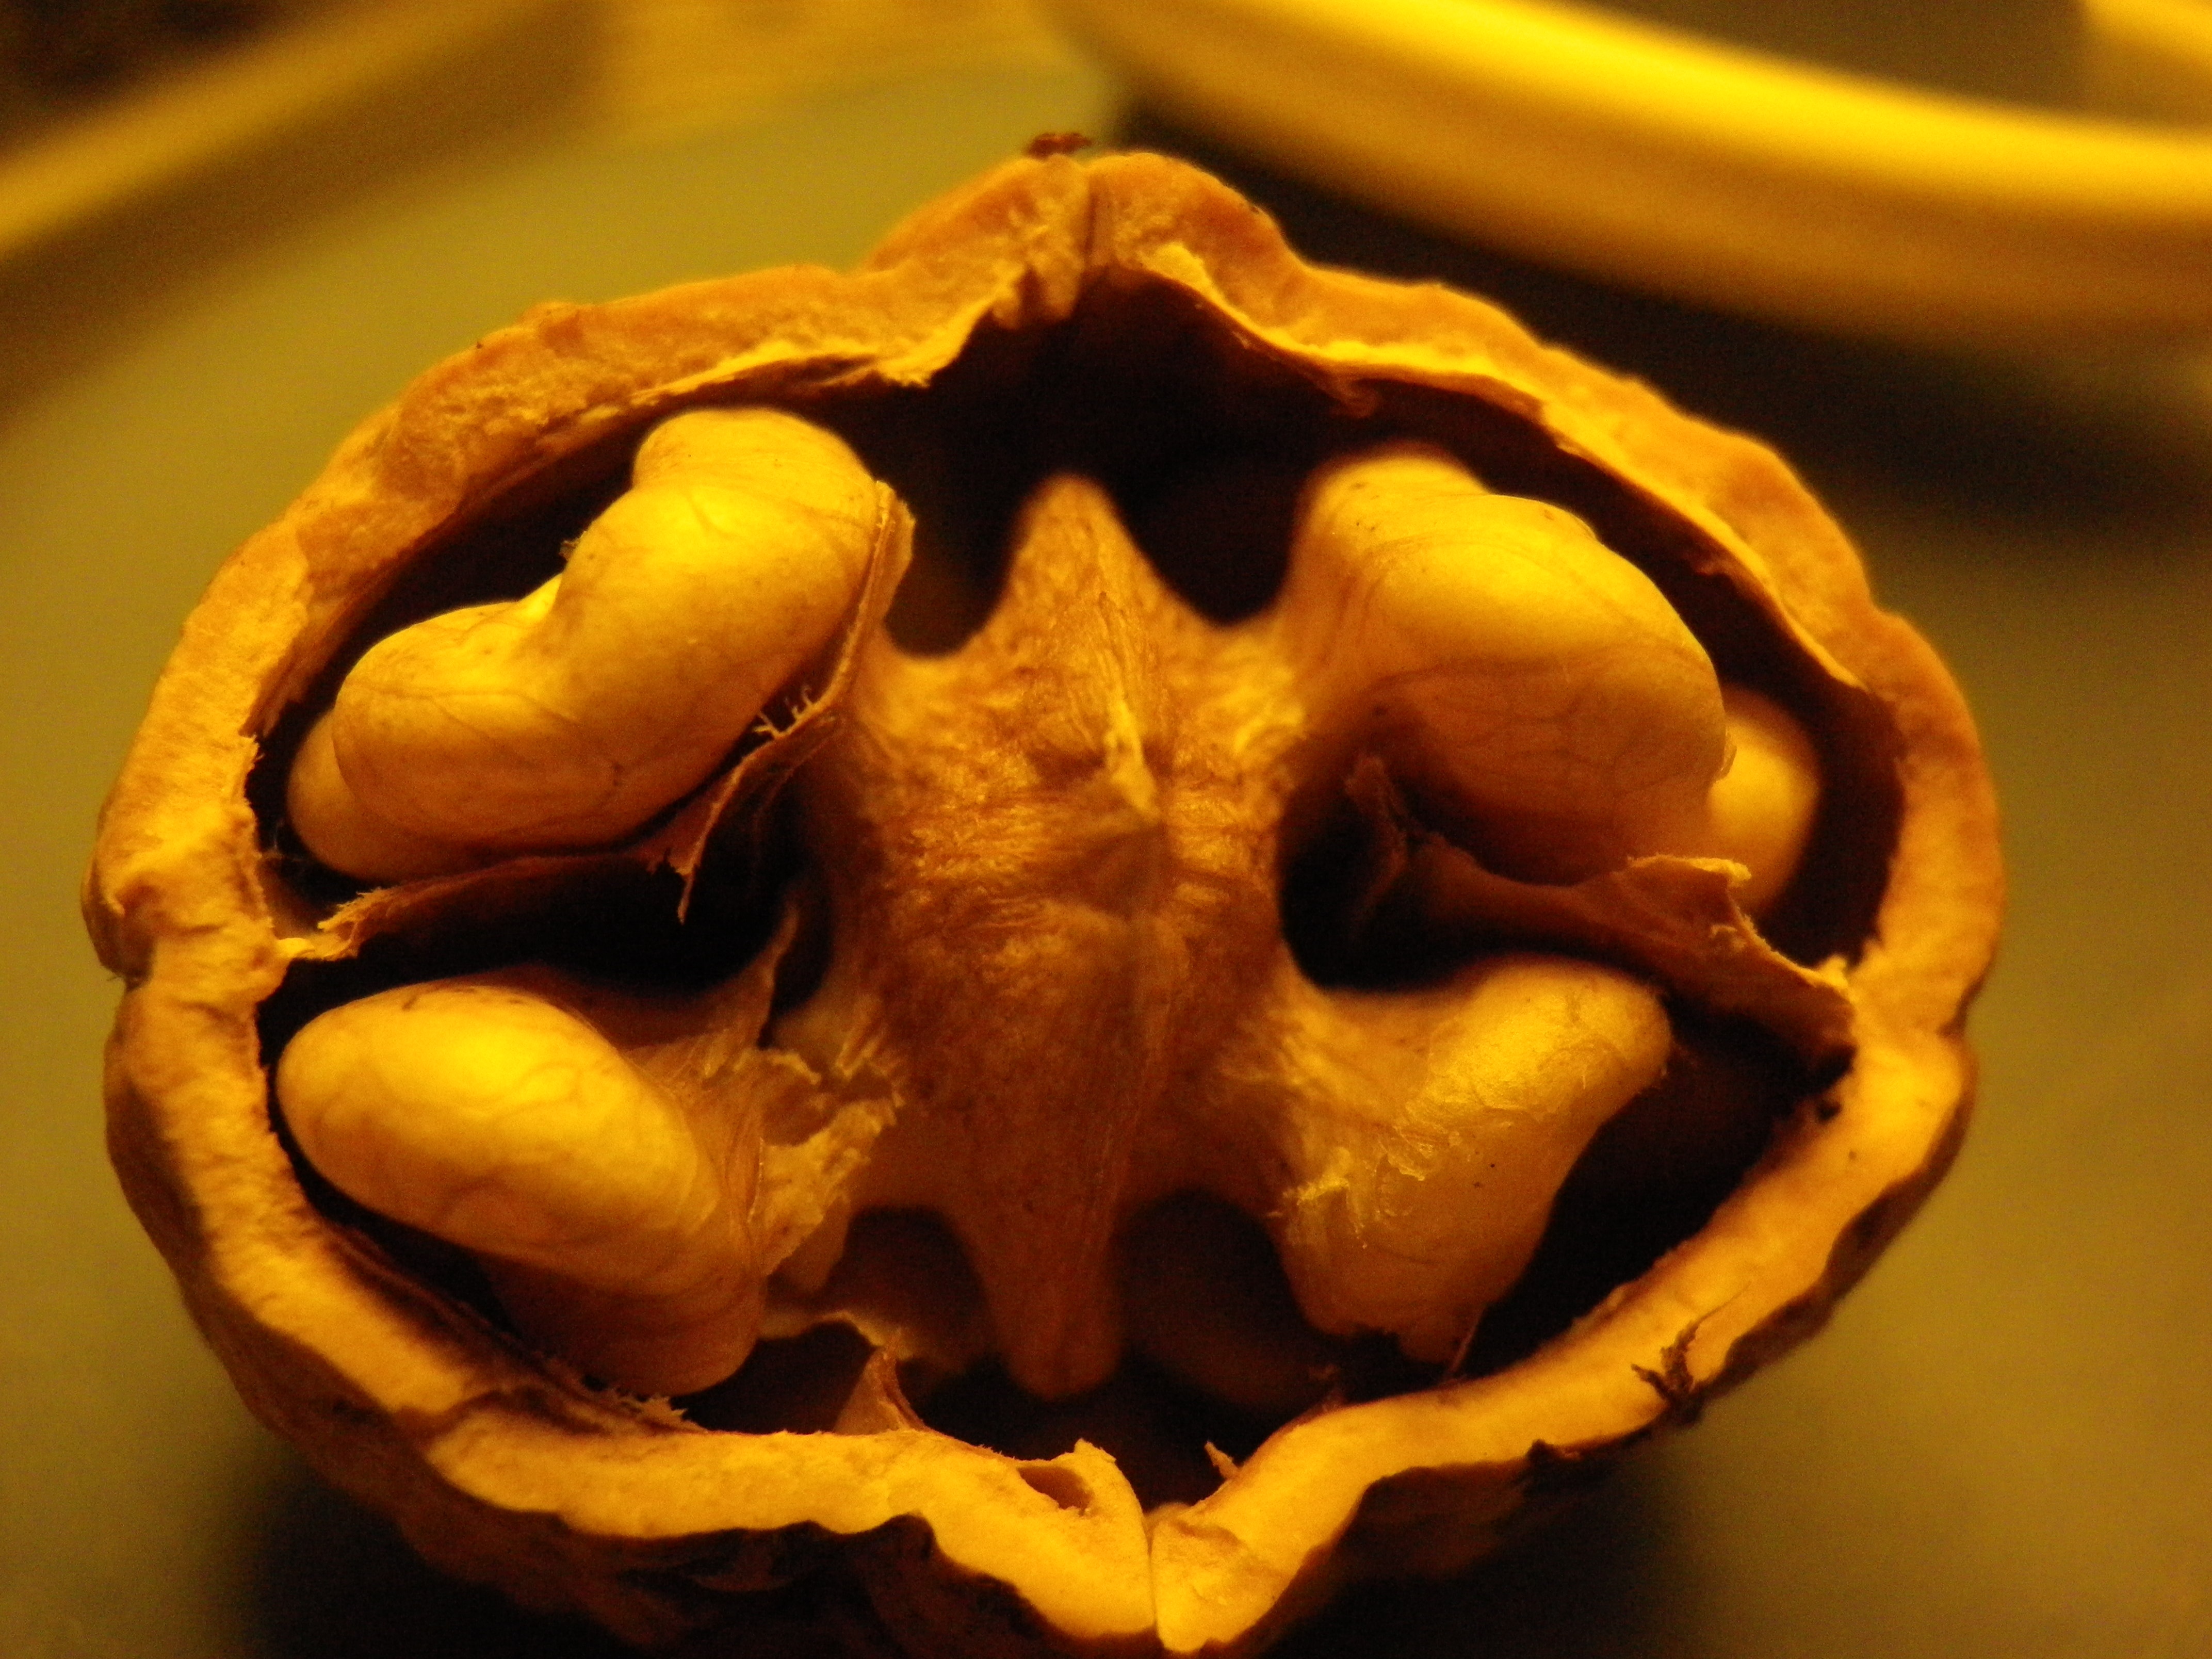
tree, plant, fruit, leaf, flower, food, produce, vegetable, pumpkin, yellow, walnut, close up, human body, nuts, organ, carving, macro photography, flowering plant, land plant